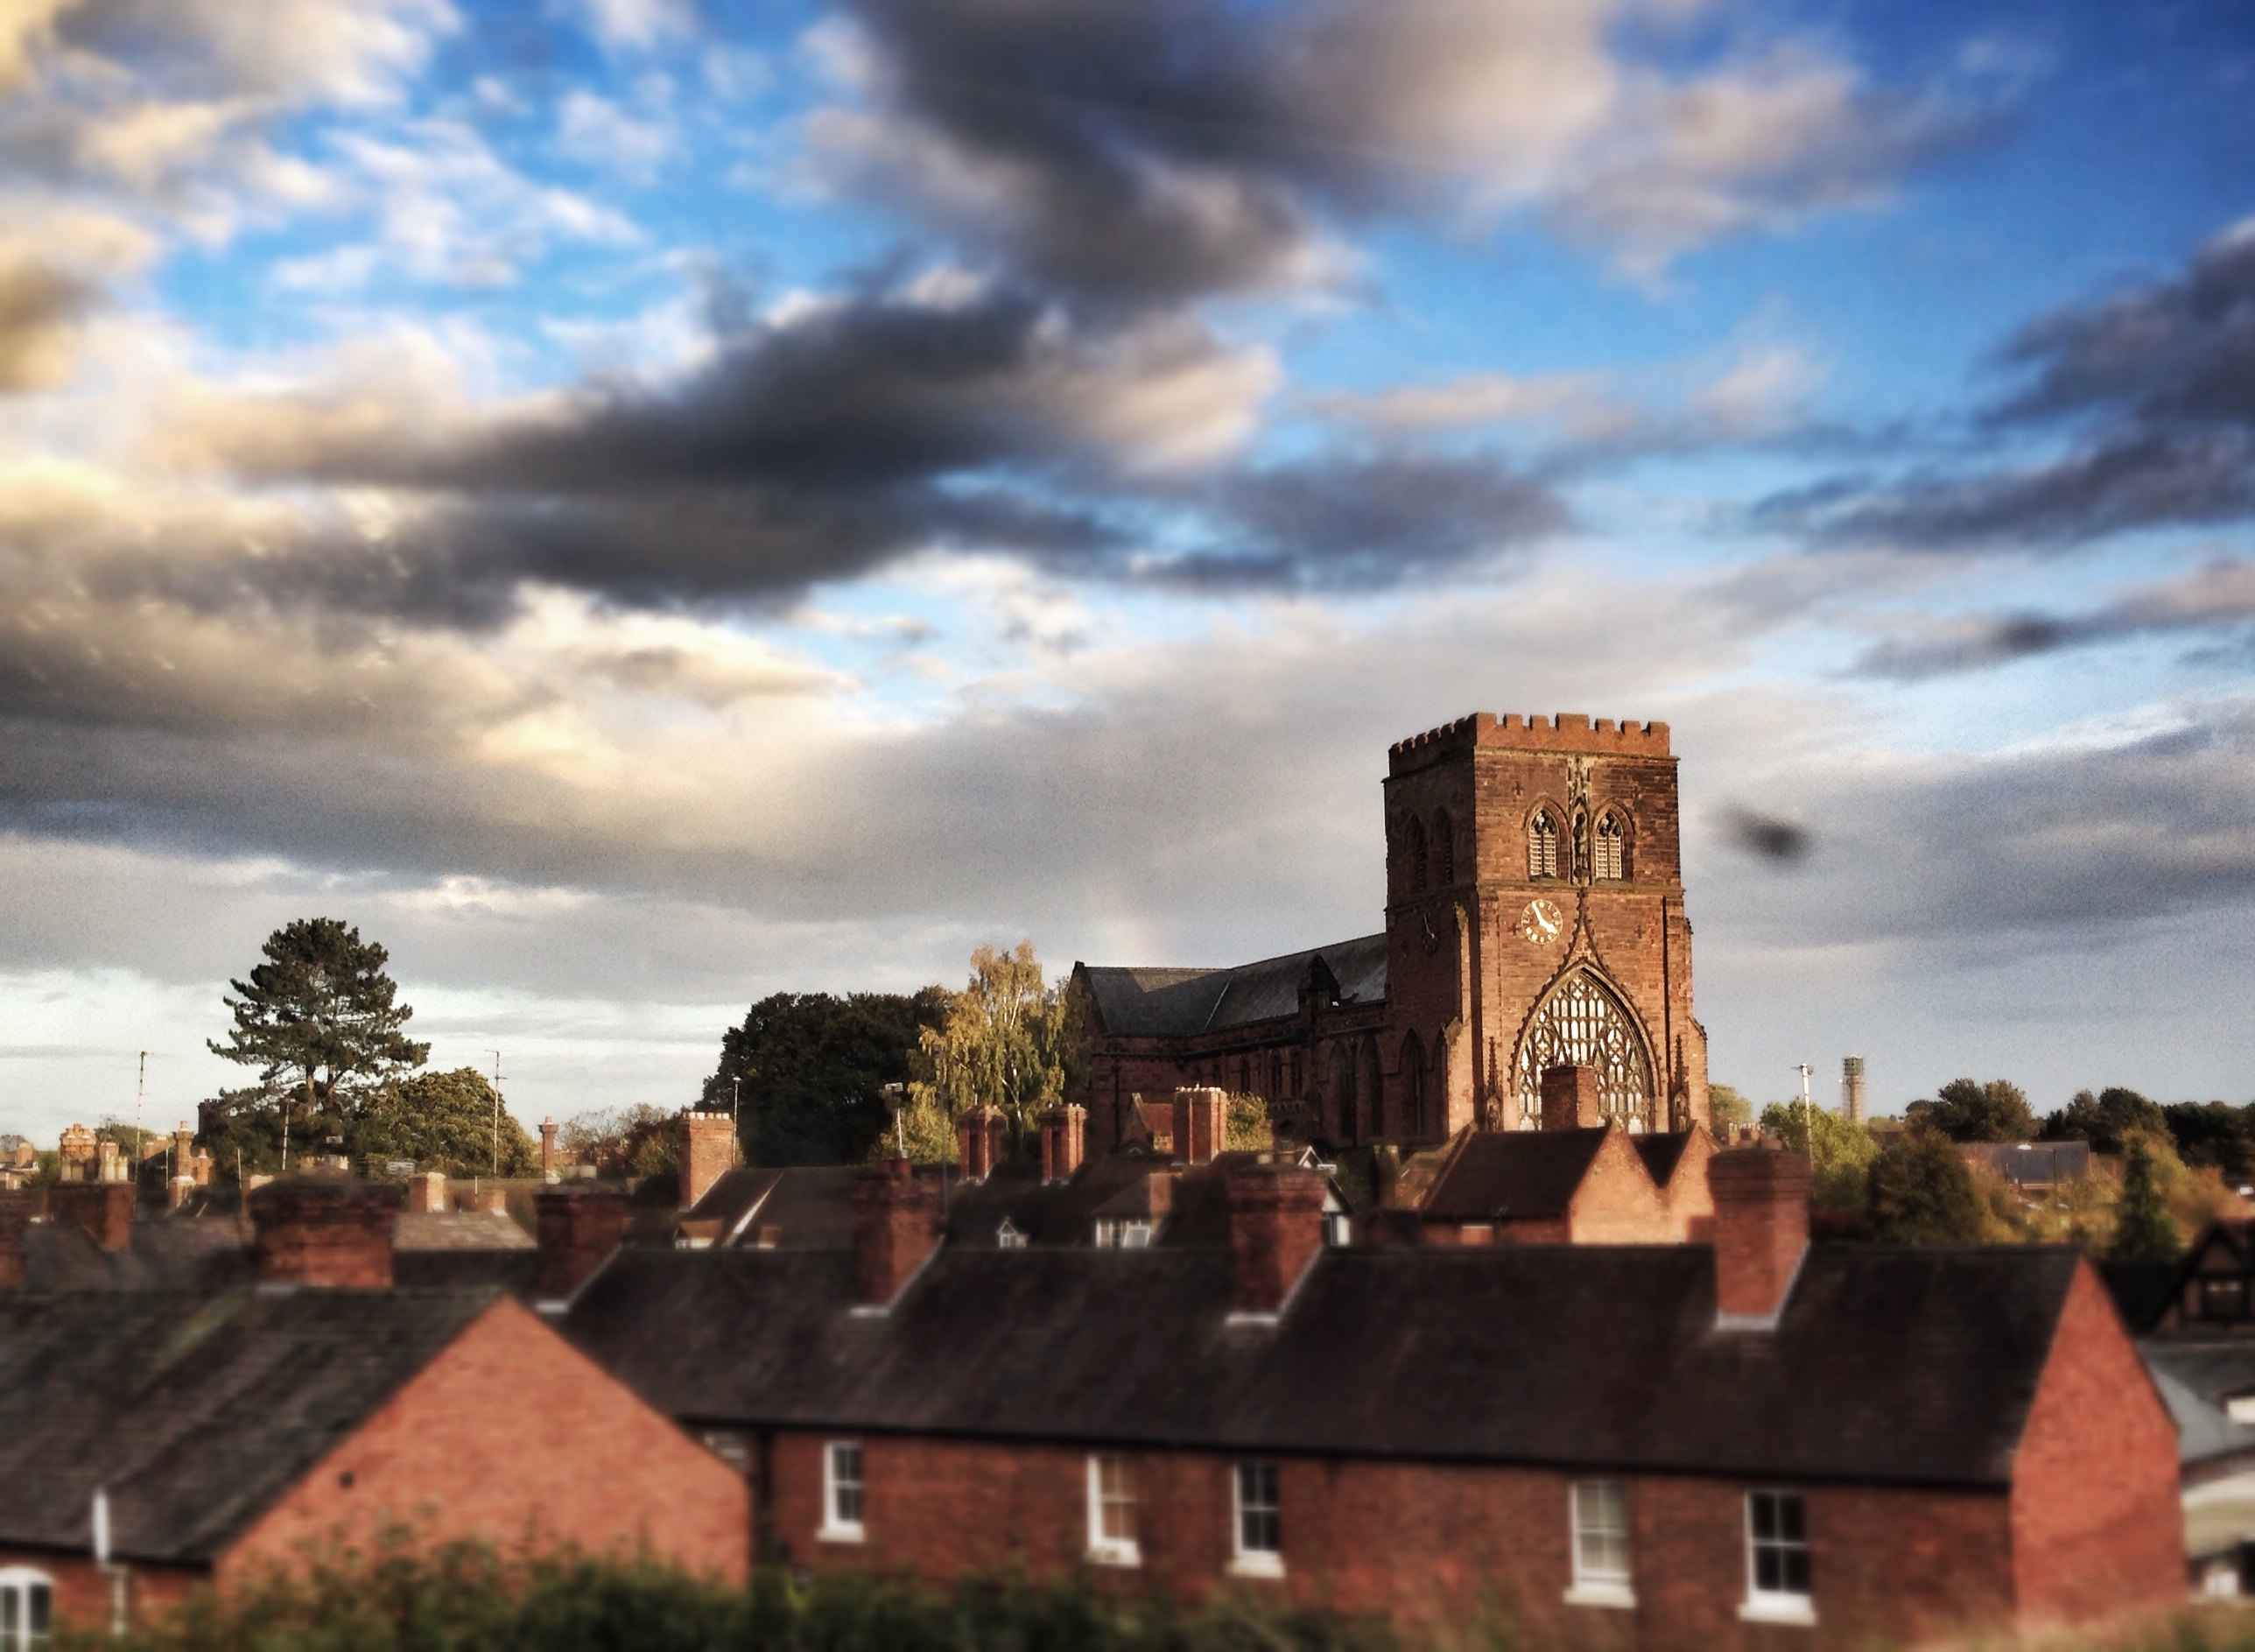
cloud, sky, town, building, village, evening, castle, church, place of worship, cool image, ruins, monastery, estate, rural area